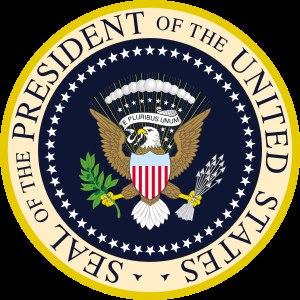
Le tableau ci-dessous présente la liste des présidents des États-Unis depuis l'indépendance, du plus ancien au plus récent, ainsi qu'une frise chronologique les présentant d'après leur étiquette politique, du plus récent au plus ancien.
Le sceau du président des États-Unis est le blason officiel de la présidence des États-Unis. Il est fondé sur le Grand sceau des États-Unis d'Amérique.
Alpha est une série de bande dessinée de la collection Troisième vague publiée par Le Lombard. Série d'espionnage hyperréaliste, elle met en scène un agent de la CIA et son adjointe Sheena Ferguson.
Les armoiries des présidents des États-Unis sont celles de leur famille ou ont été créées à l'admission du président au sein d'un ordre de chevalerie étranger.
Le gouvernement fédéral des États-Unis comprend la branche exécutive, la branche législative et la branche judiciaire. Chacune de ces branches comprend des agences fédérales.
Huit présidents des États-Unis d'Amérique sont morts en cours de mandat depuis l'élection du premier d'entre eux, George Washington, en 1789. Quatre sont assassinés et quatre meurent de causes naturelles.